Anton Hasenhut

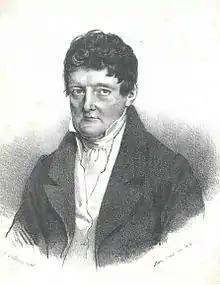
Lithograph by Faustin Herr

Anton Hasenhut (1 June 1766 – 6 February 1841) was an Austrian comic actor, known particularly for the character Thaddädl. He was in the theatre company of Karl von Marinelli and later of Emanuel Schikaneder.